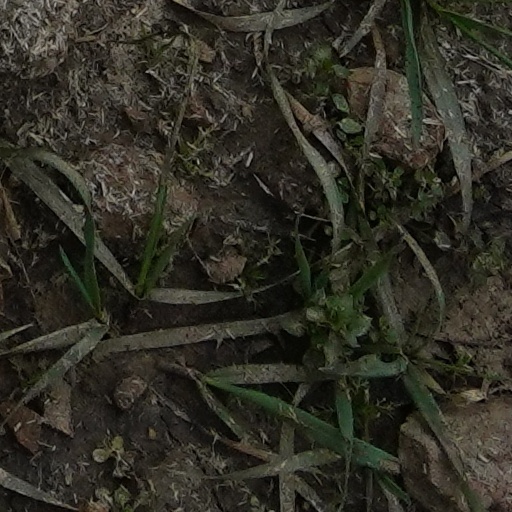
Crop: wheat